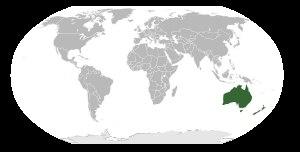
L’Australasie est une partie de l'Océanie dont la définition n’est pas figée mais comprend généralement l'Australie et la Nouvelle-Zélande, qui ont même présenté ensemble des athlètes sous cette appellation aux Jeux olympiques et en Coupe Davis, au début du XXᵉ siècle.